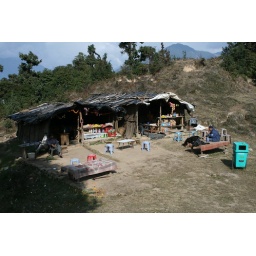
Chai shop beside Deoriatal lake at the top of the mountain above Sari village, Uttaranchal